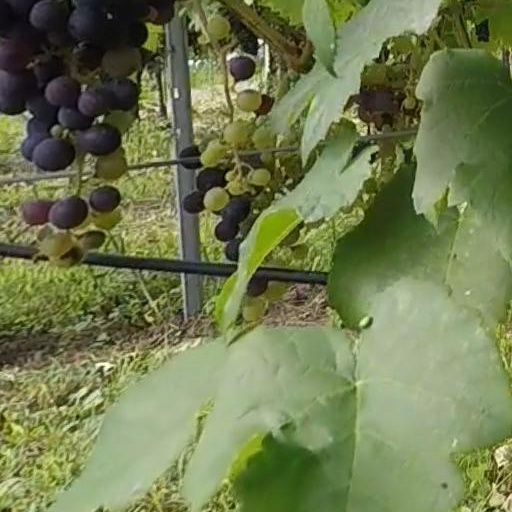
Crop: grape